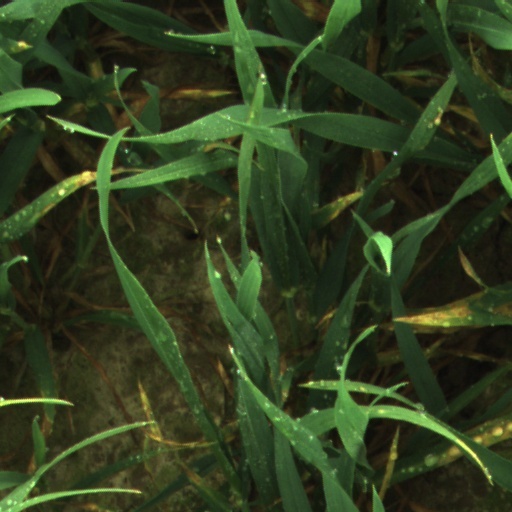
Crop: wheat